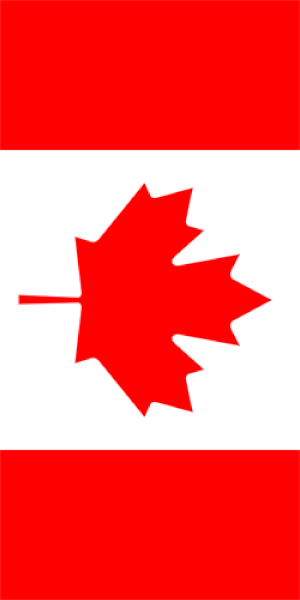
Les étapes de pliage du drapeau du Canada. Directives
Le drapeau du Canada, surnommé l’Unifolié est le drapeau national et le pavillon national du Canada. C'est un drapeau rouge portant dans un carré blanc une feuille rouge d'érable stylisée à onze pointes. Adopté en 1965, il était le premier drapeau national officiellement adopté au Canada pour remplacer l’Union Flag.